The Last Belle

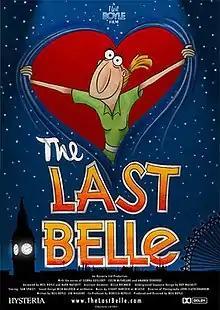
Film poster

The Last Belle is a 2011 20-minute animated short directed by Neil Boyle. It features the voices of Sienna Guillory, Amanda Donohoe, and Colin McFarlane.